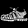
Label: Sandal